Grand Street station (BMT Canarsie Line)

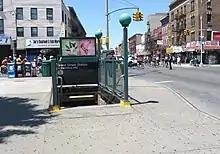
Station stair

In the Dual Contracts, adopted on March 4, 1913, the Brooklyn Rapid Transit Company (BRT; after 1923, the Brooklyn–Manhattan Transit Corporation or BMT) was selected to operate a subway route from 14th Street in Manhattan to Montrose Avenue in Brooklyn. This became the 14th Street–Eastern District Line (later the Canarsie Line. In late 1915, the Public Service Commission began receiving bids for the construction of the 14th Street Line. MacArthur Brothers Co. had received a $1.336 million contract for the construction of section 5 in Brooklyn, which included a station at Grand Street, by June 1916. Organizations such as the Grand Street Board of Trade and the Grand Street Improvement Association were supportive of the project.